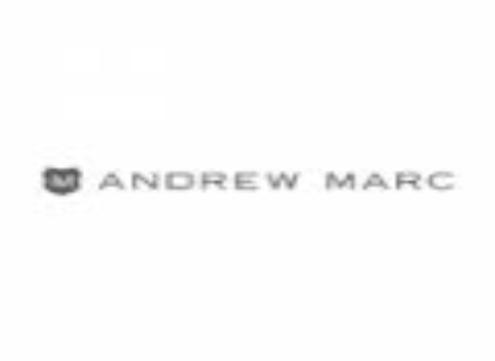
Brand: Andrew Marc
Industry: Clothes